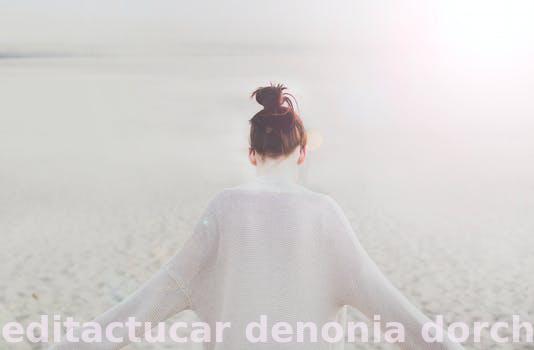
Label: Watermark